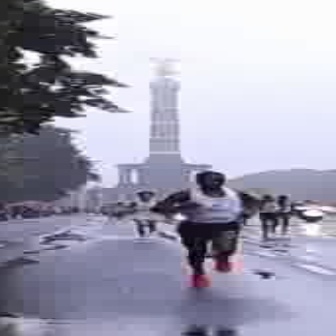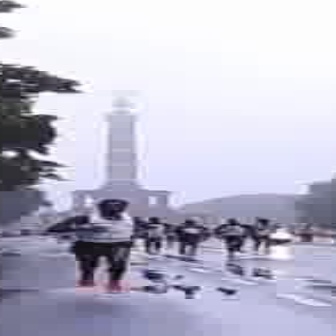
  Please identify the target specified by the bounding box [145,172,260,287] in the first image and locate it in the second image. Return the coordinates in [x_min,y_min,x_max,y_max] format.
Answer: [48,196,144,292]